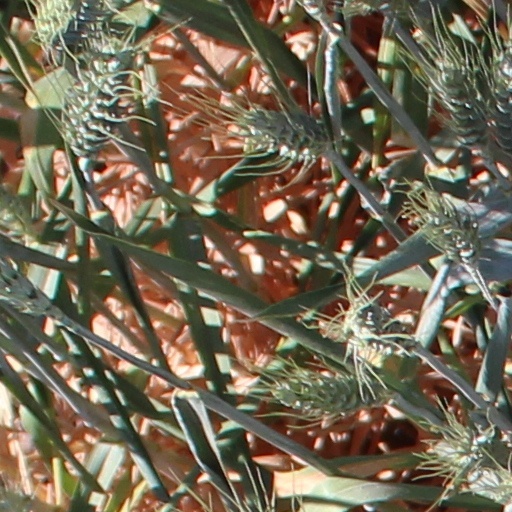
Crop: wheat